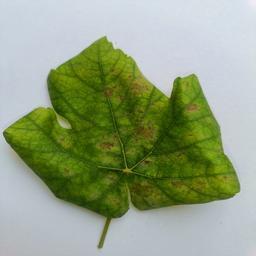
Label: Powdery Mildew